Whitney Blake

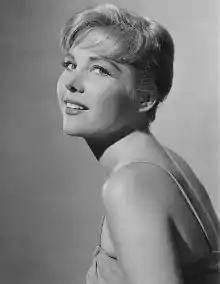
Blake in 1950

Whitney Blake (born Nancy Ann Whitney; February 20, 1926 – September 28, 2002) was an American film and television actress, director, and producer. She is known for her four seasons portraying Dorothy Baxter, the mother, on the 1960s sitcom "Hazel", and as co-creator and writer of the sitcom "One Day at a Time". With her first husband she had three children, including actress Meredith Baxter.